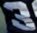
Number: 3